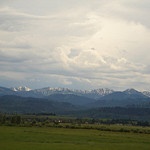
Label: mountain